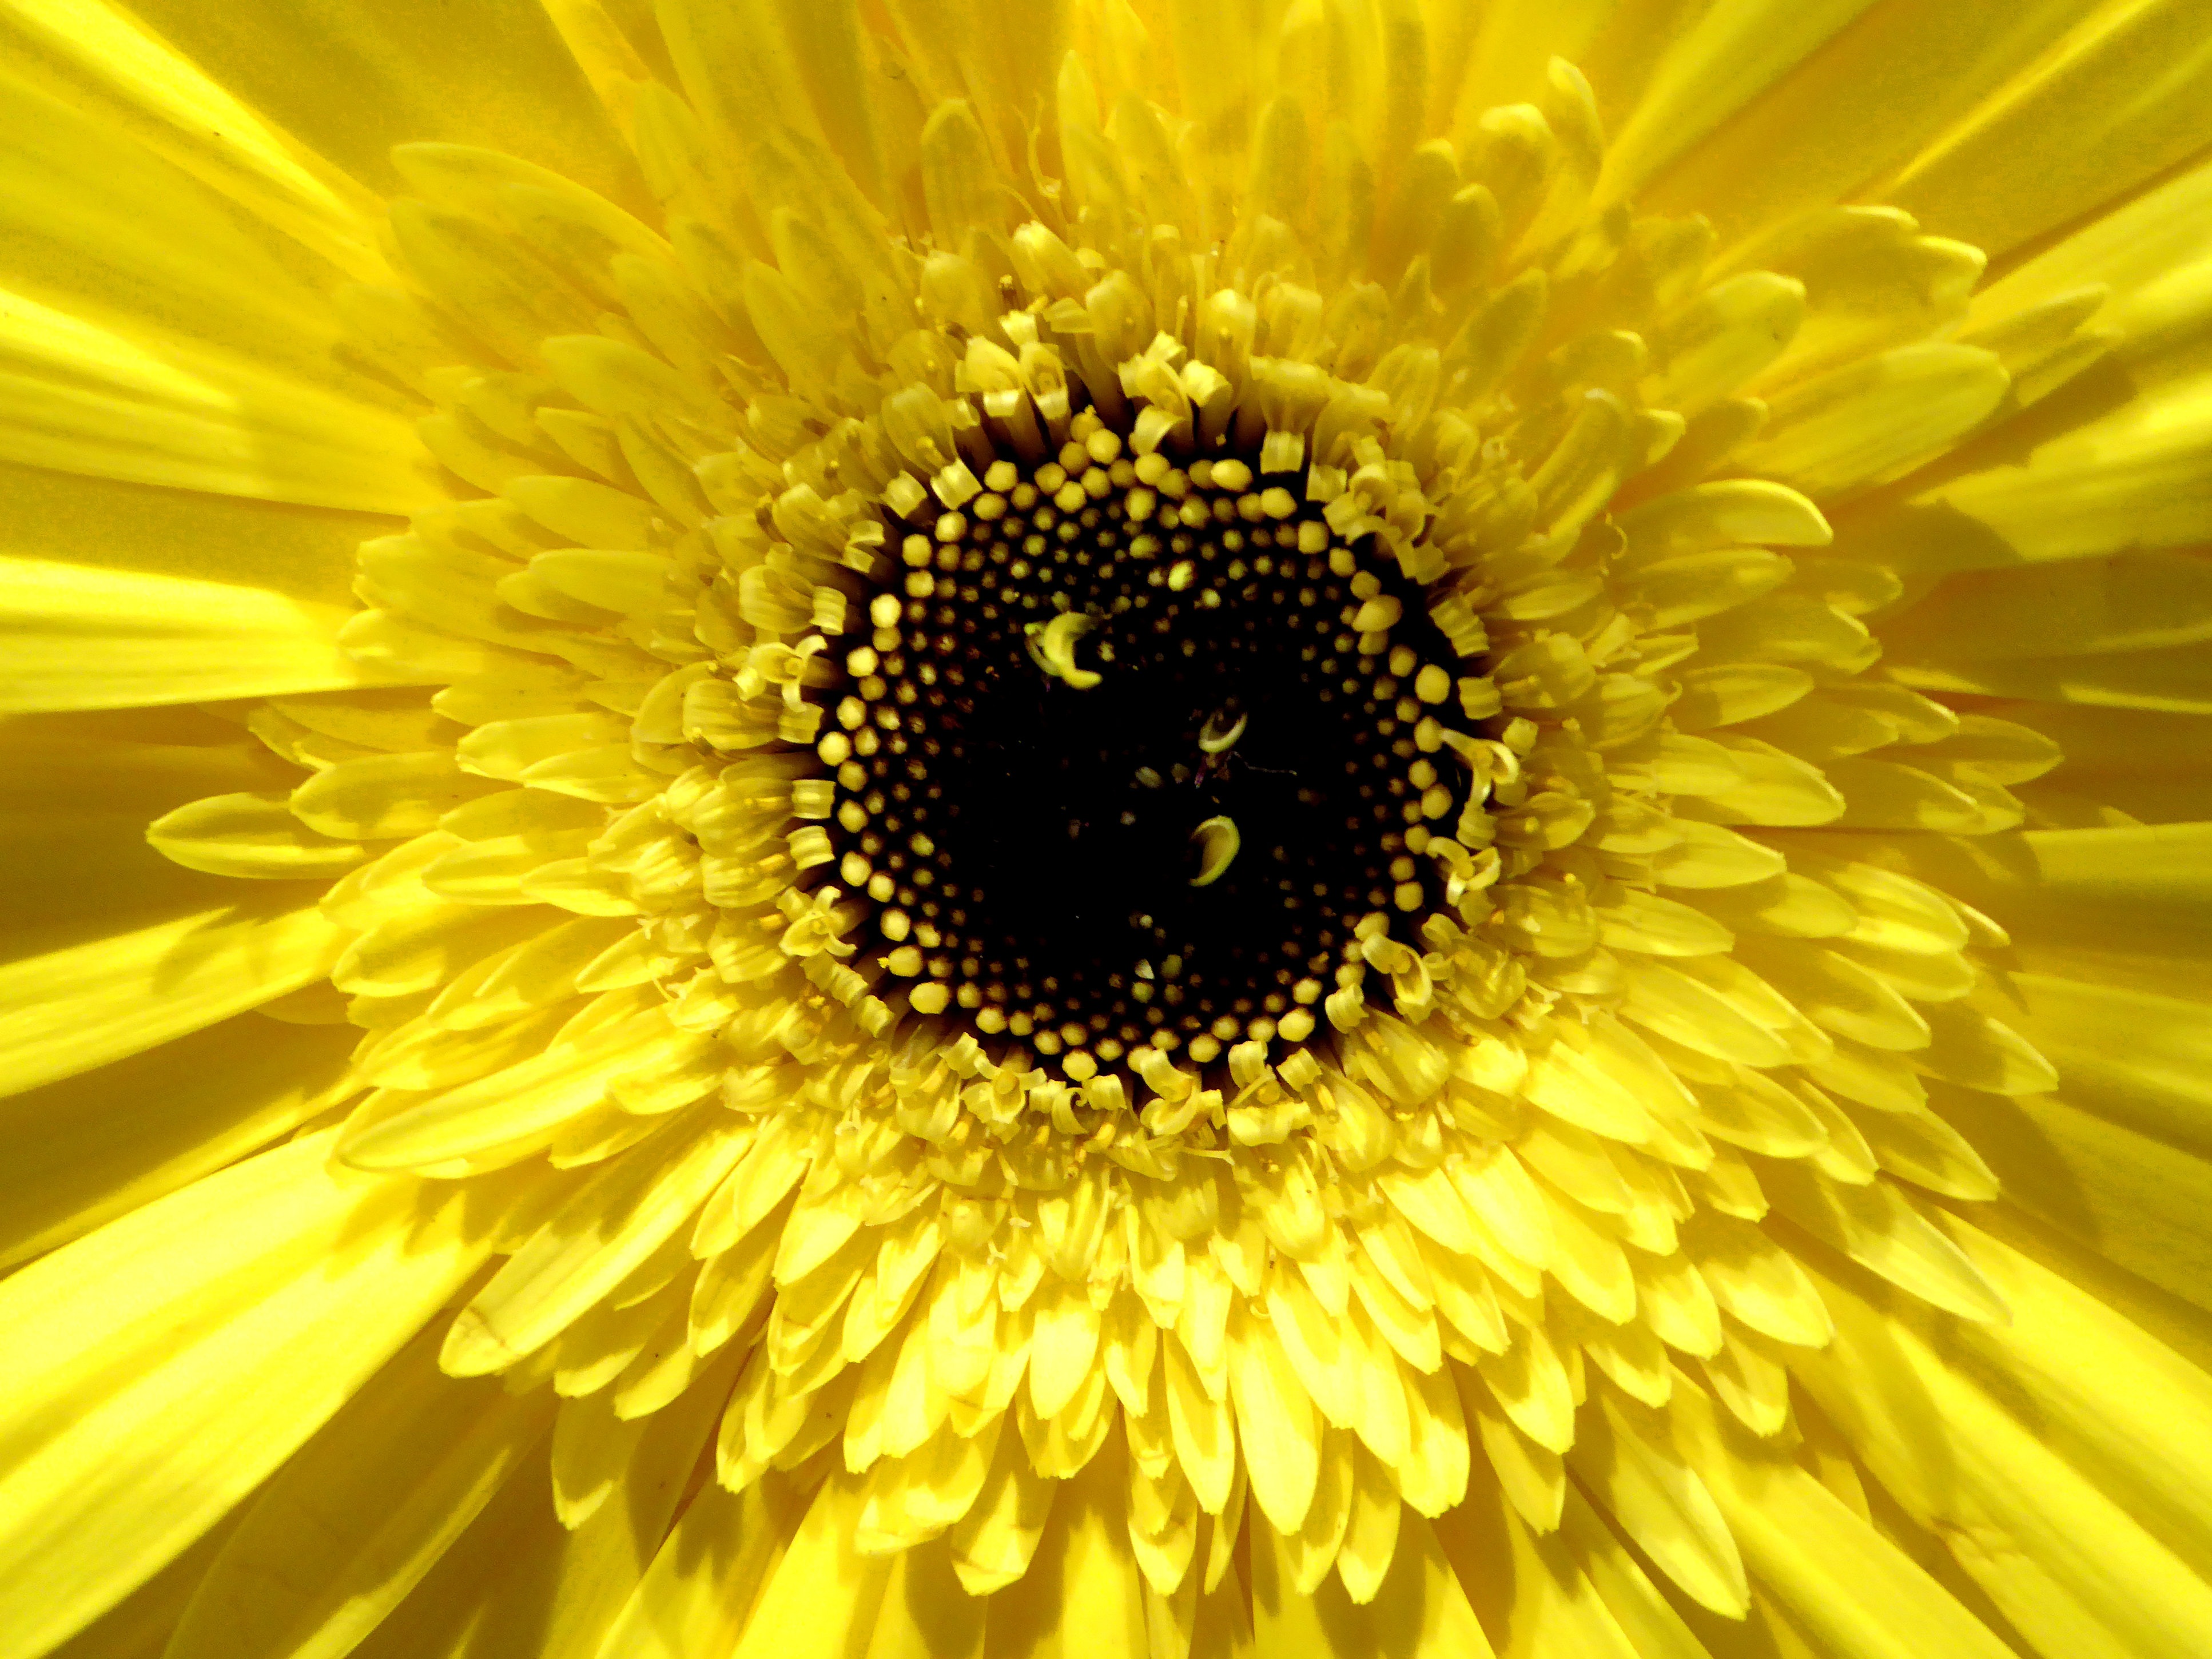
nature, plant, field, photography, sunlight, flower, petal, summer, pollen, yellow, garden, flora, sunflower, close up, beautiful, macro photography, flowering plant, daisy family, gerber daisy, plant stem, land plant, lemon color